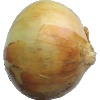
Label: white_onion